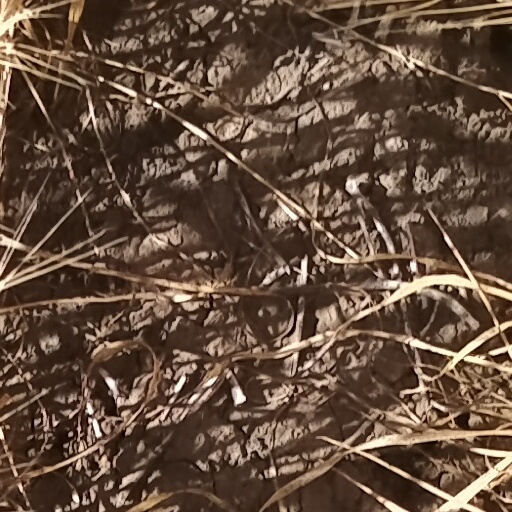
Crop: wheat